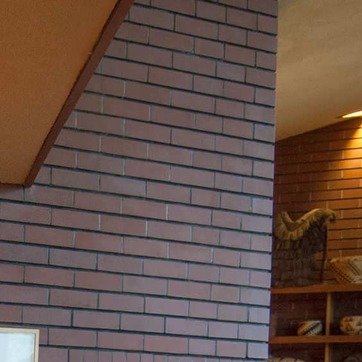
Material: brick